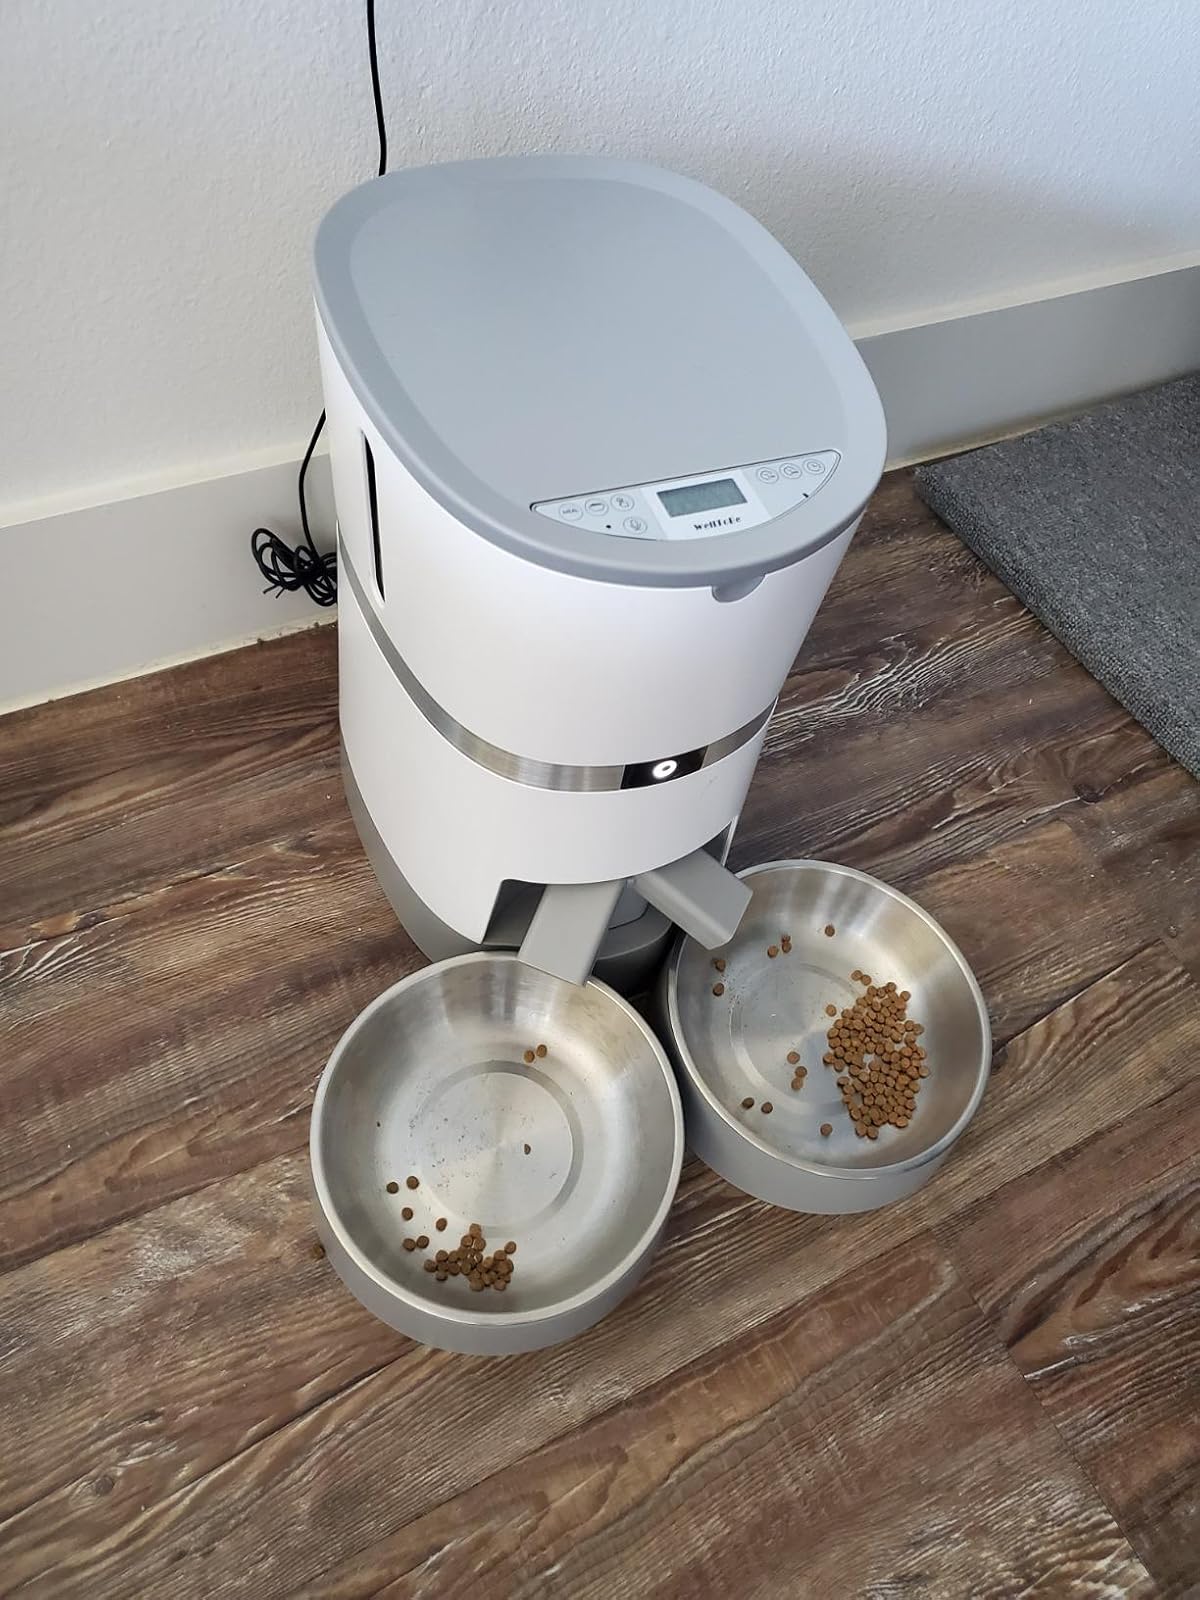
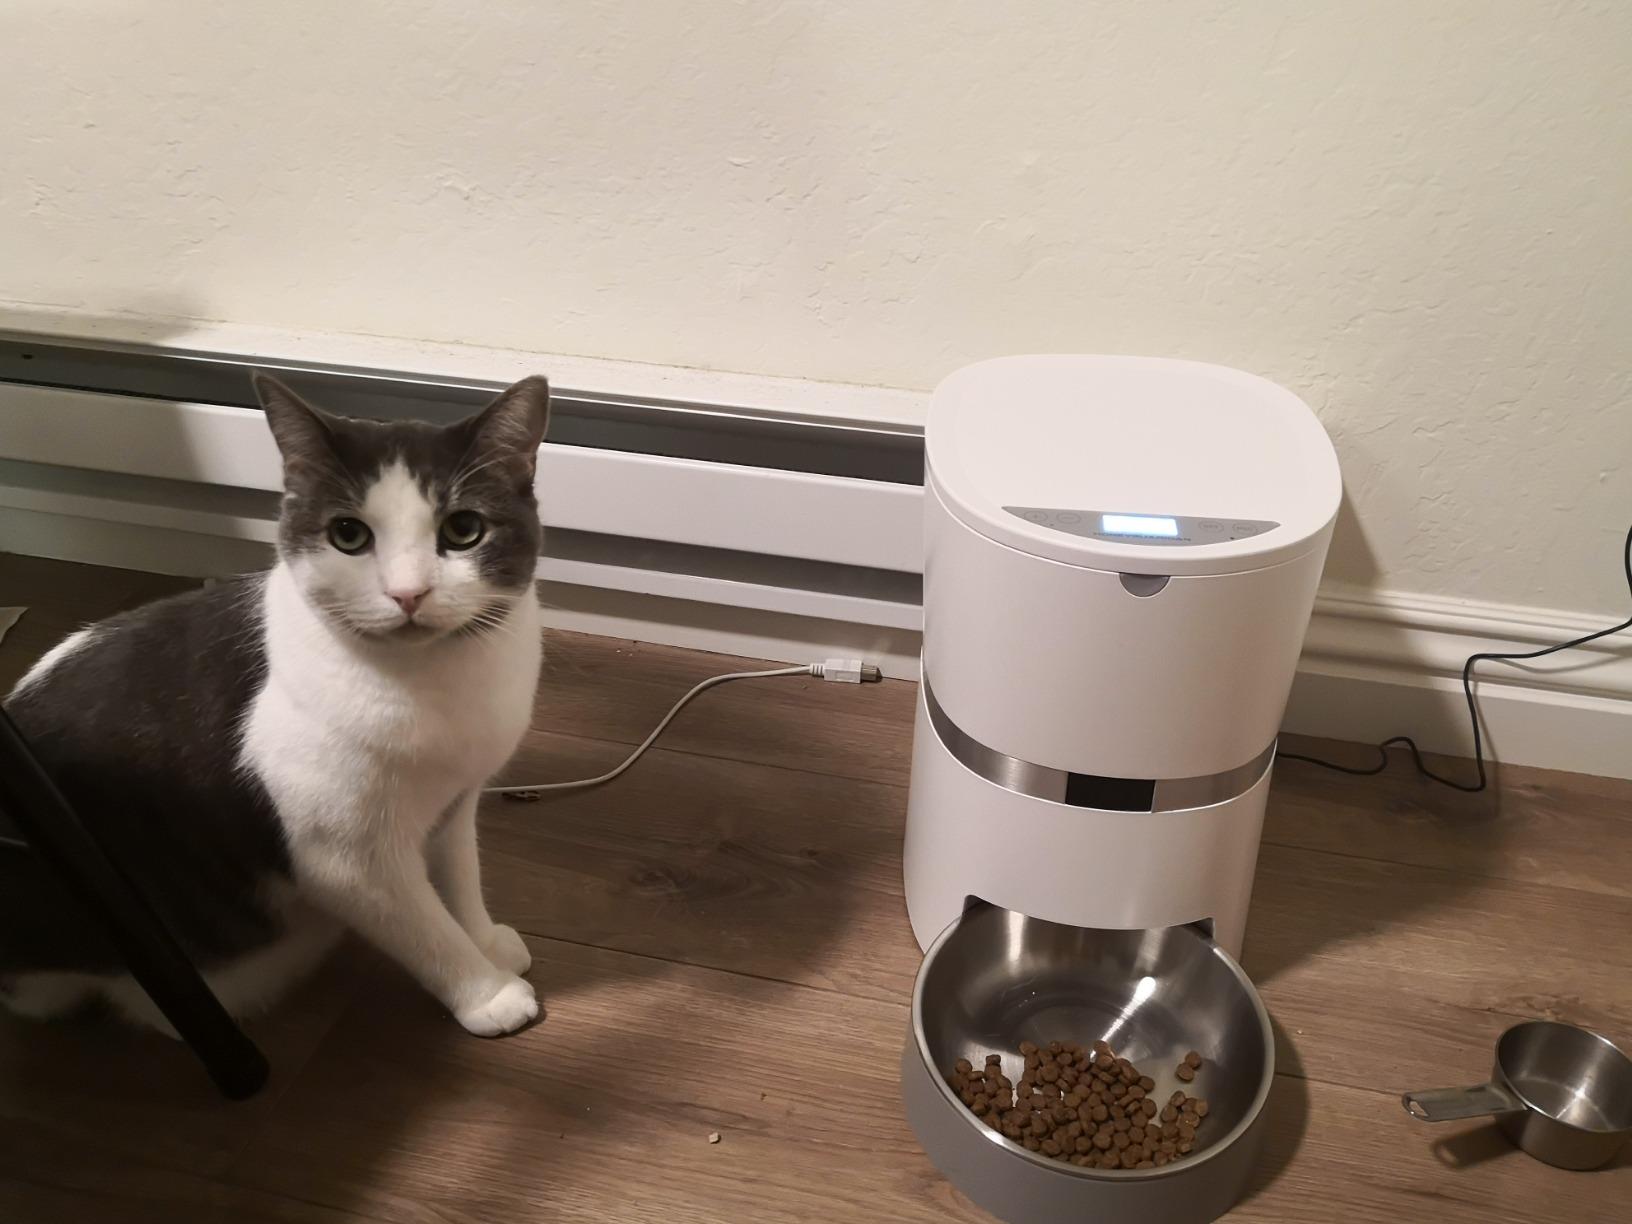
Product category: items_feeder
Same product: no